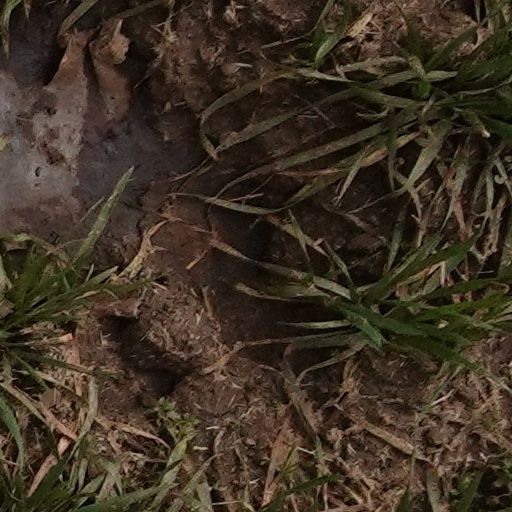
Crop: wheat